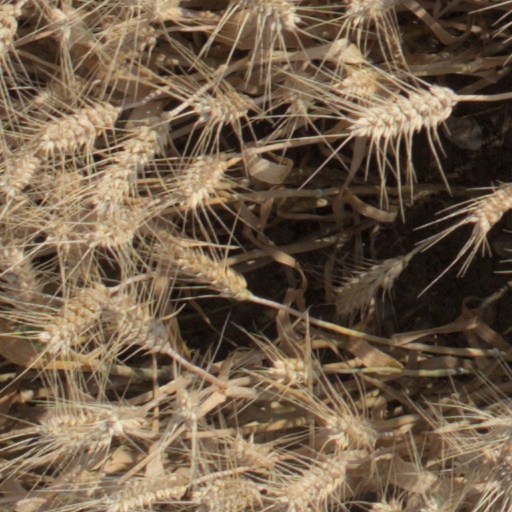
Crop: wheat